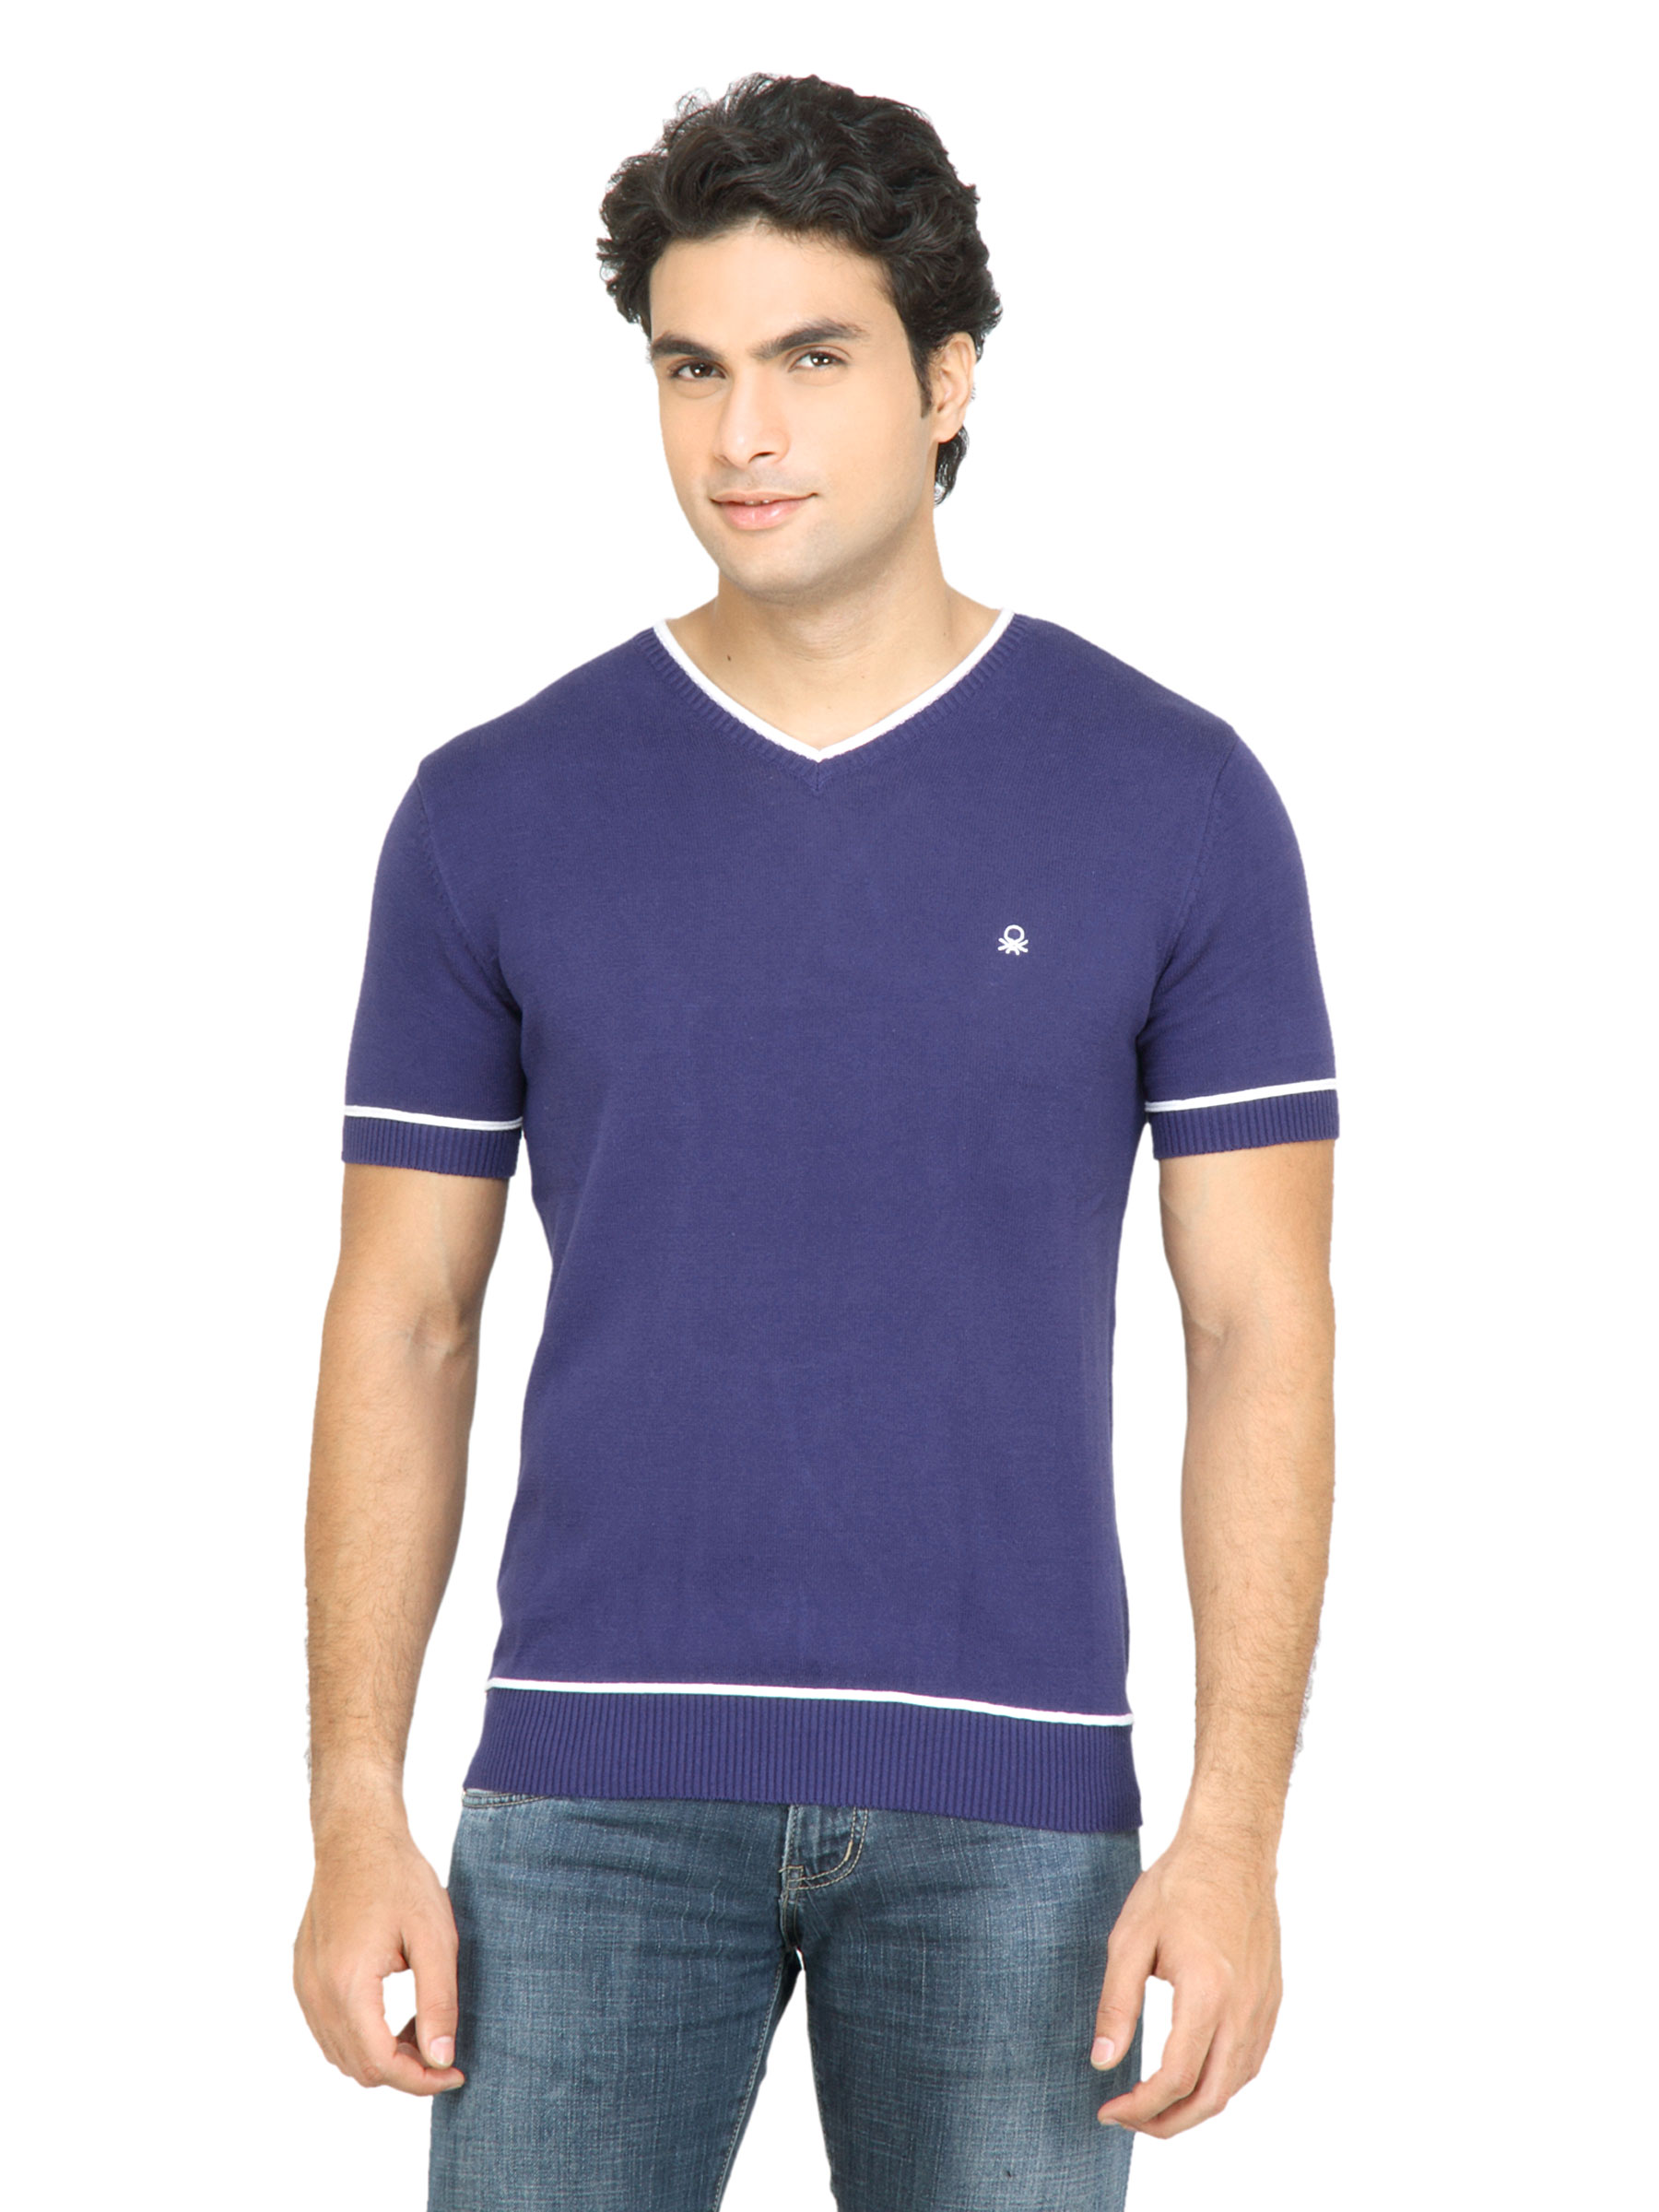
United Colors of Benetton Men Solid Blue T-shirts
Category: Apparel / Topwear / Tshirts
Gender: Men
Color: Blue
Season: Summer 2011
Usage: Casual